John Carmack

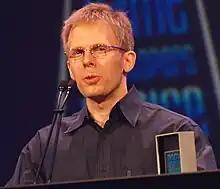
Carmack giving a speech after receiving the Lifetime Achievement Award during the 10th annual Game Developers Choice Awards ceremony on March 11, 2010

On August 7, 2013, Carmack joined Oculus VR as their CTO. On November 22, 2013, he resigned from id Software to work full-time at Oculus VR. Carmack's reason for leaving was that id's parent company ZeniMax Media did not want to support Oculus Rift. Carmack's role at both companies later became central to a ZeniMax lawsuit against Oculus' parent company, Meta (then known as Facebook), claiming that Oculus stole ZeniMax's virtual reality intellectual property. The trial jury absolved Carmack of liability, though Oculus and other corporate officers were held liable for trademark, copyright, and contract violations.